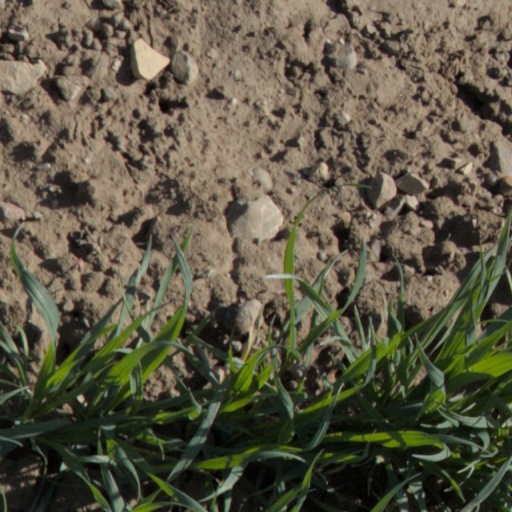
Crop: wheat